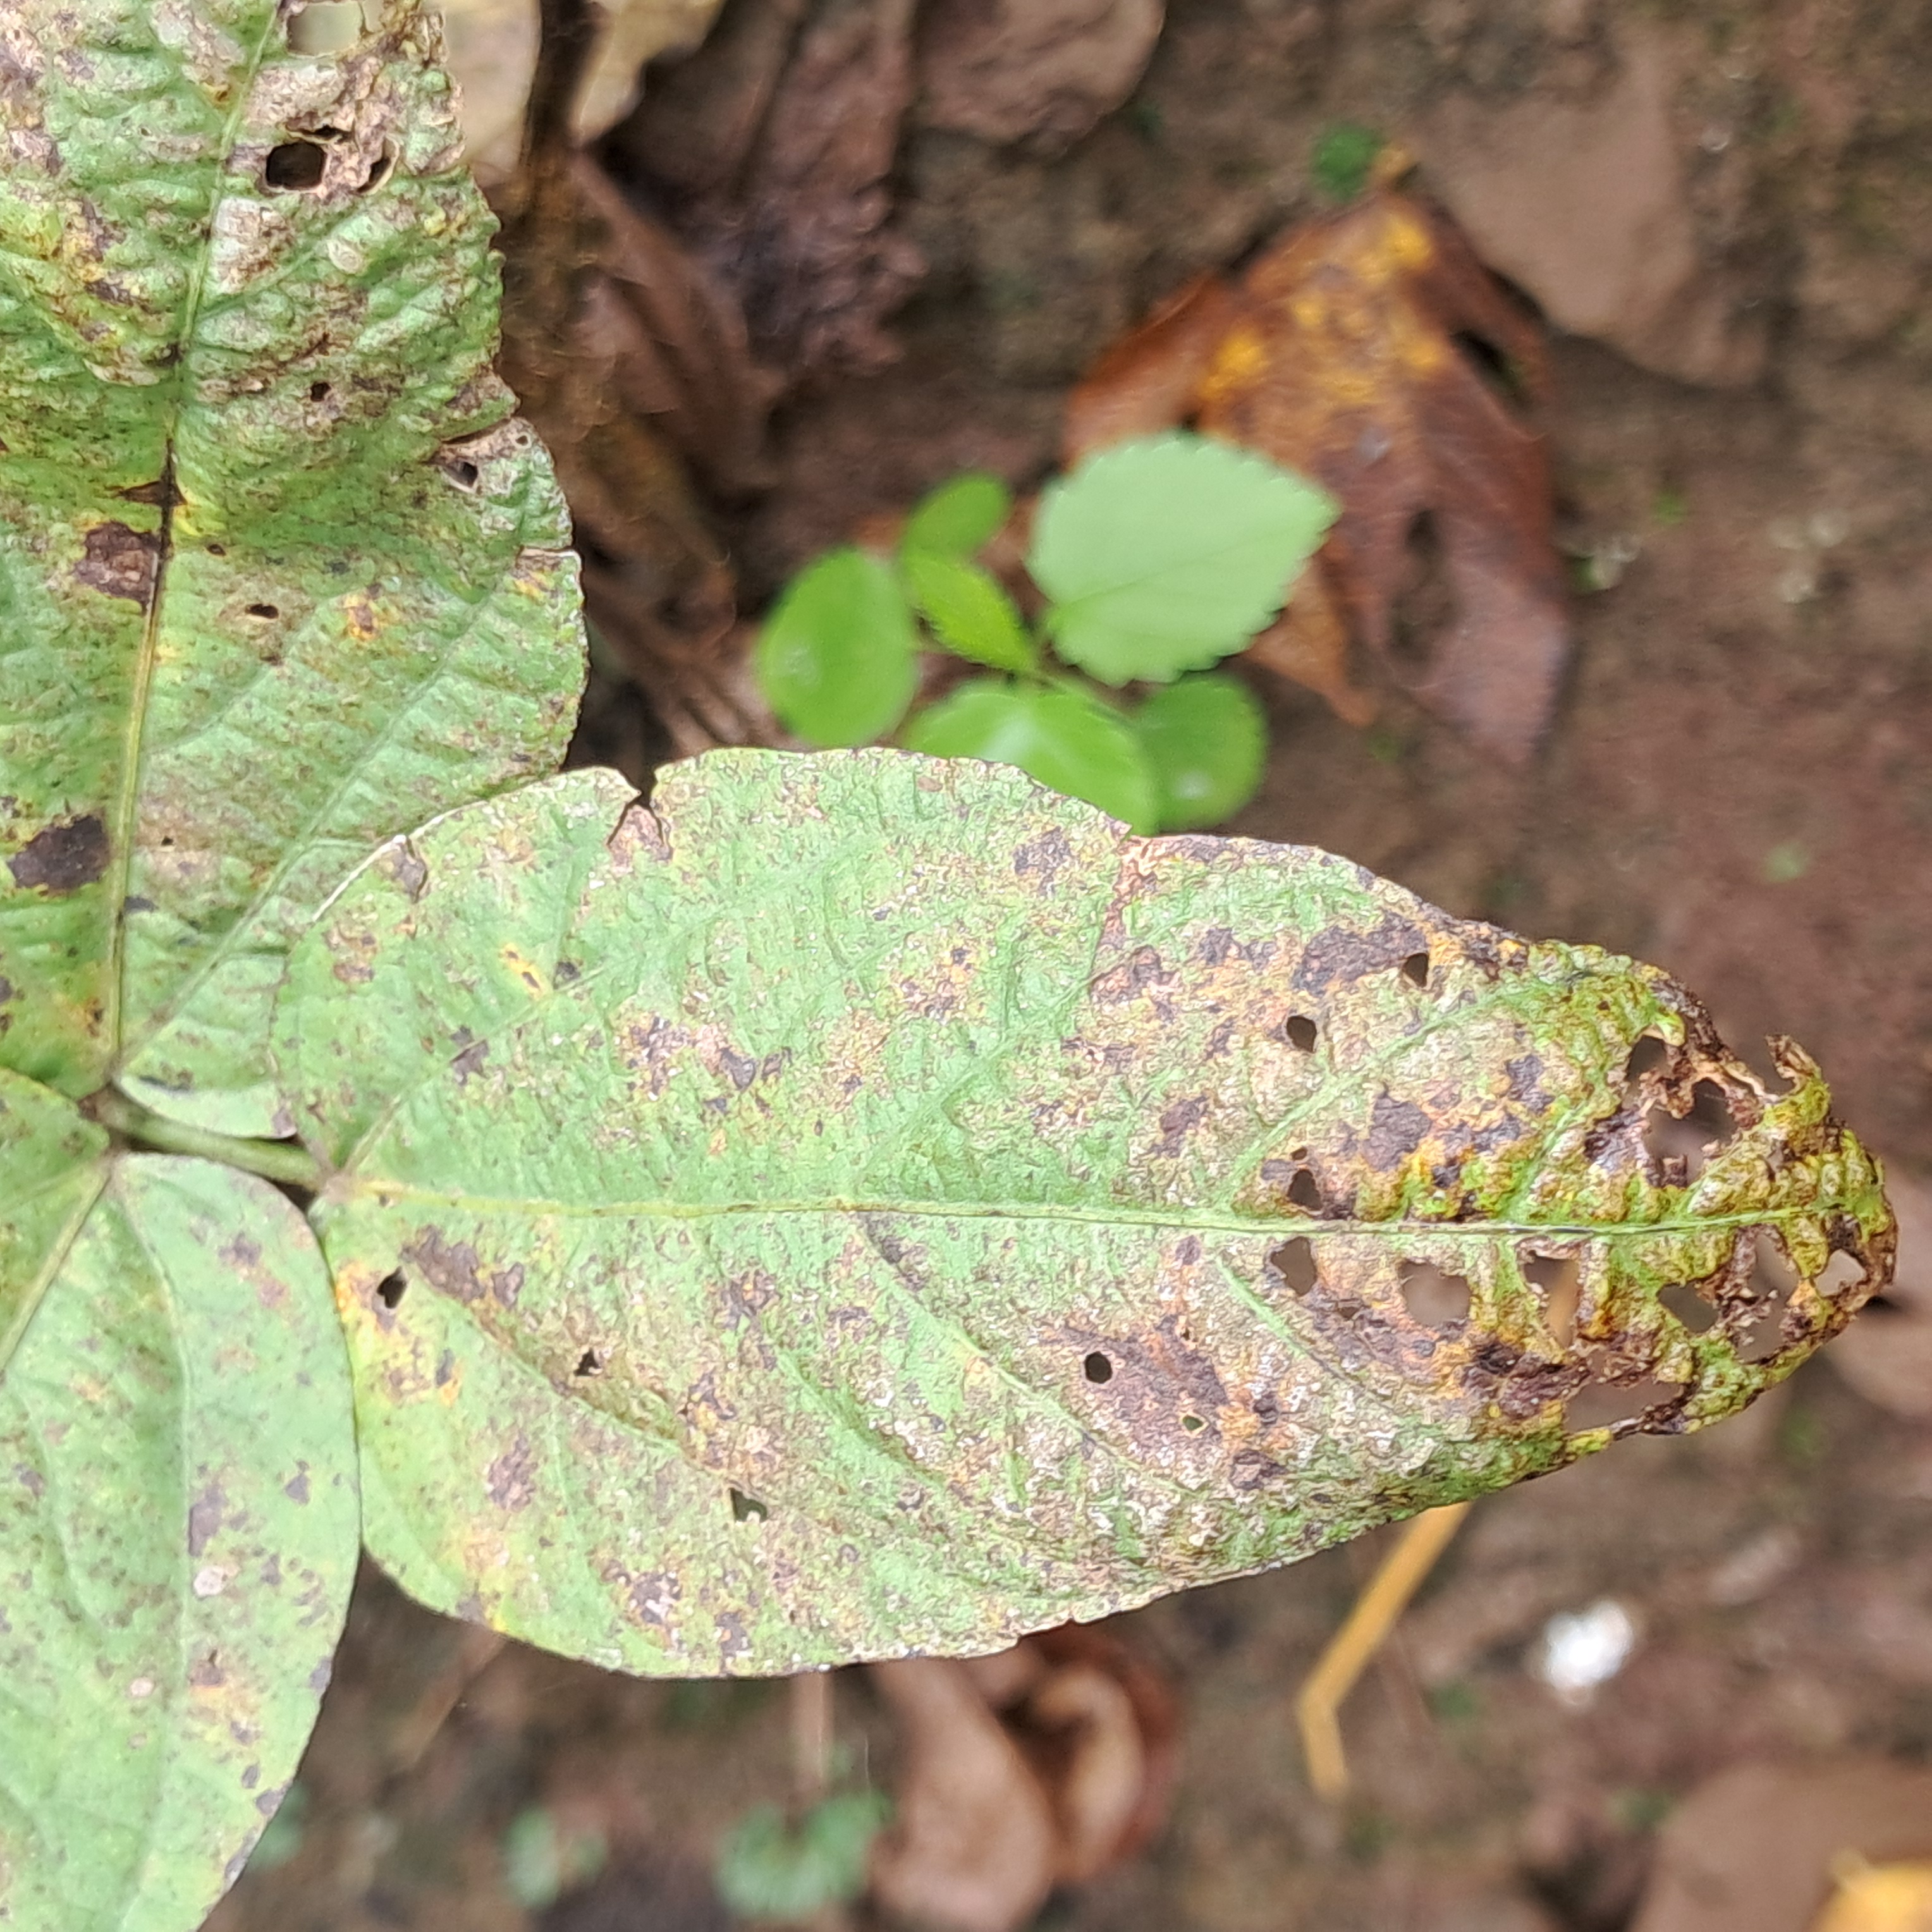
Label: Rust